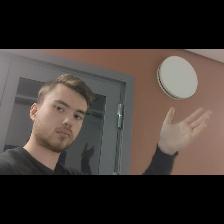
Label: Human